Airbus A320neo family

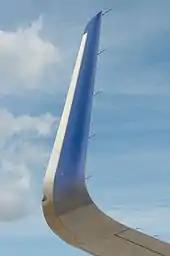
The wing sharklet of an A320neo aircraft. These sharklets are also optional add-ons for the classic A320 family.

In 2006 Airbus started the A320 Enhanced (A320E) programme as a series of improvements targeting a 4–5% efficiency gain with large winglets (2%), aerodynamic refinements (1%), weight savings and a new aircraft cabin. At the time, Airbus' Sales Chief John Leahy said: "Who's going to roll over a fleet to a new generation aircraft for 5% better than an A320 today? Especially if another 10% improvement might be coming in the second half of the next decade based on new engine technology".